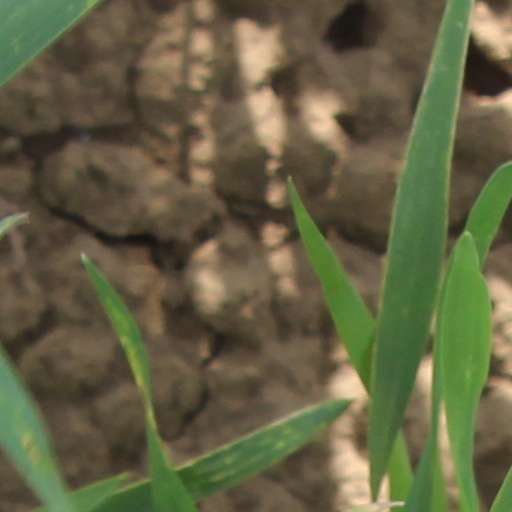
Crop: wheat